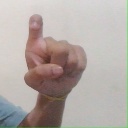
अक्षर: इ